Endorsements in the 2019 Conservative Party leadership election

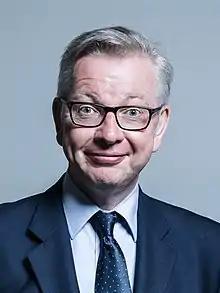
Michael Gove

Prior to his elimination on 20 June, Michael Gove had 36 backers among the Members of Parliament for the Conservative Party, including himself.